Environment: real
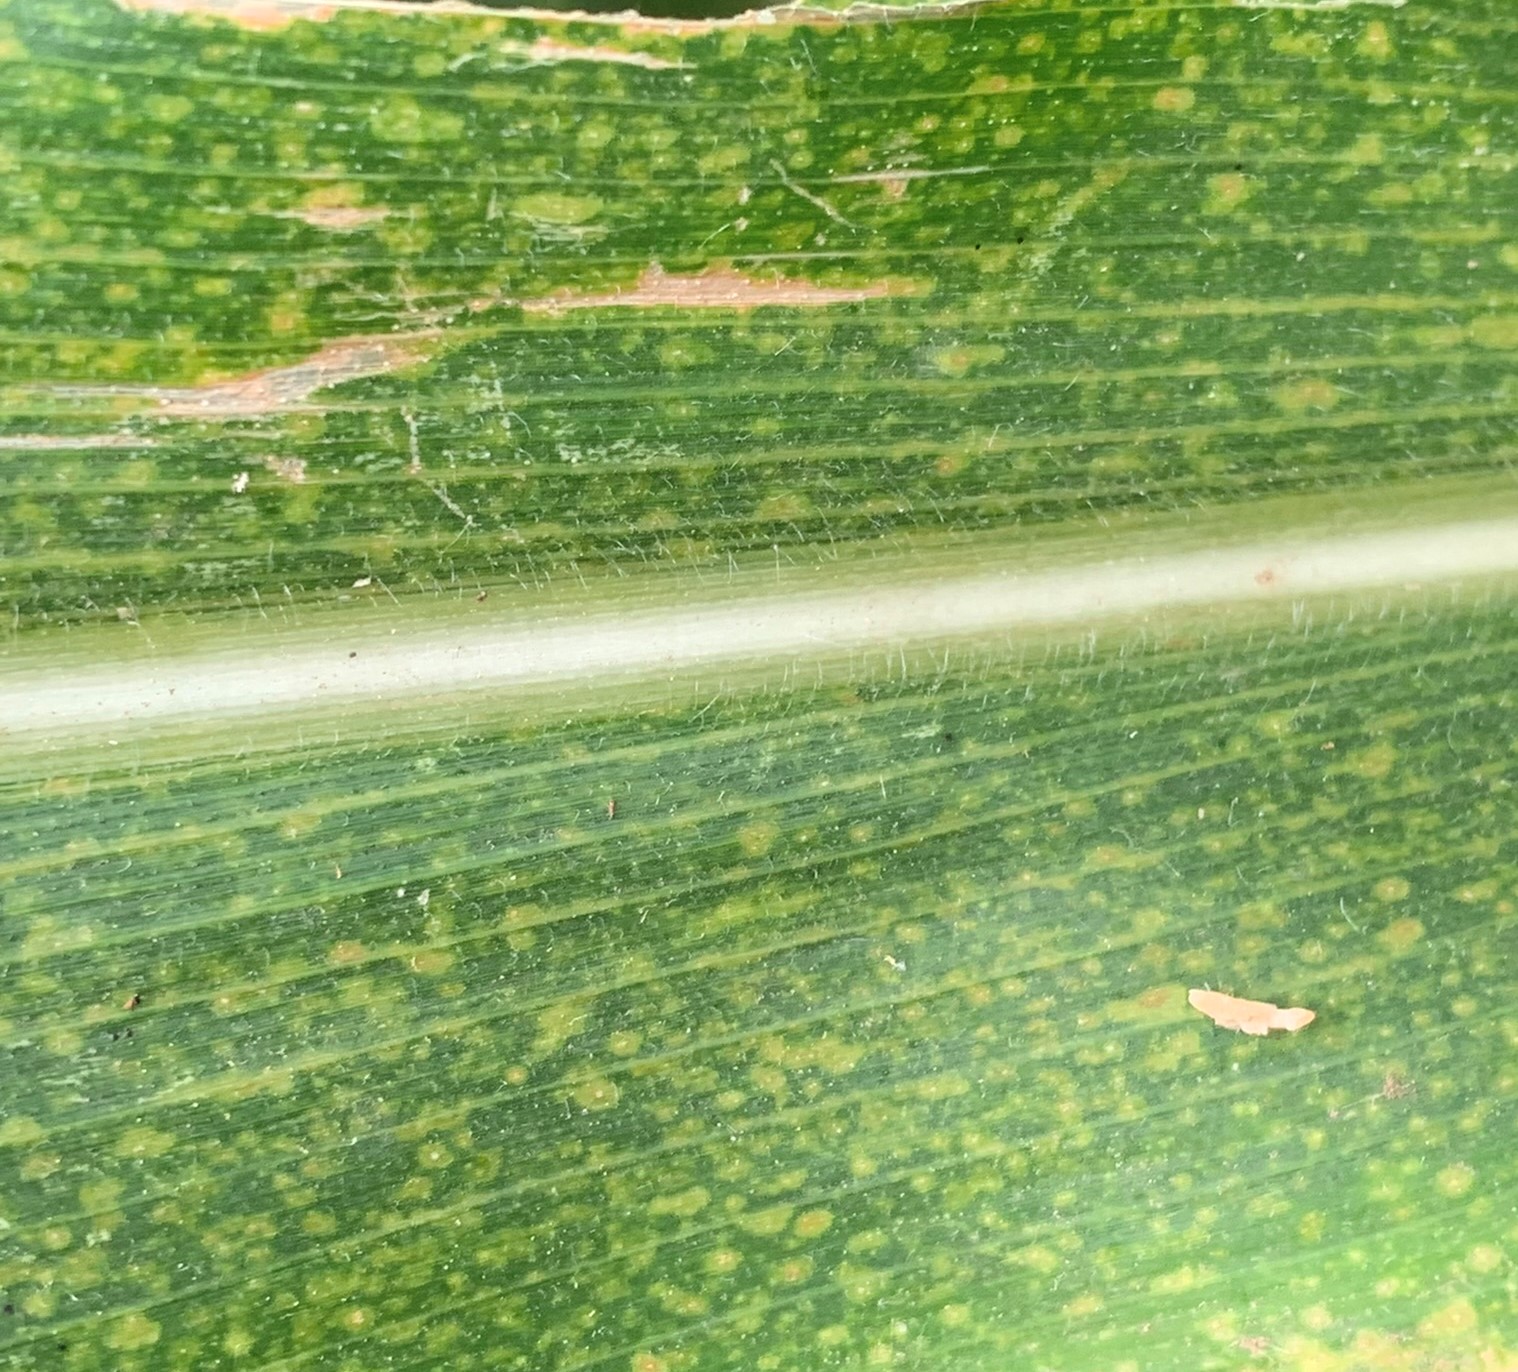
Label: lethal_necrosis